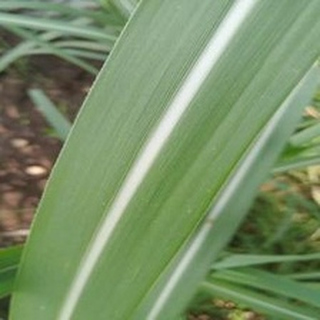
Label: healthy_sugarcane